Watford F.C.

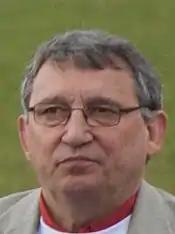
Graham Taylor took Watford from the Fourth Division to the First, between 1977 and 1982.

Watford Rovers played at several grounds in the late 19th century, including Cassiobury Park, Vicarage Meadow and Market Street, Watford. In 1890, the team moved to a site on Cassio Road, and remained there for 32 years, before moving to Watford's current stadium at nearby Vicarage Road in 1922. The new stadium was initially owned by Benskins Brewery; the club rented the ground until 2001, when it purchased the freehold outright. However, the club's financial situation worsened following the purchase, and in 2002 Watford sold the ground for £6 million in a deal which entitled Watford to buy the stadium back for £7 million in future. Watford took up this option in 2004 using a campaign backed and funded by the fans called "Lets buy back the Vic".